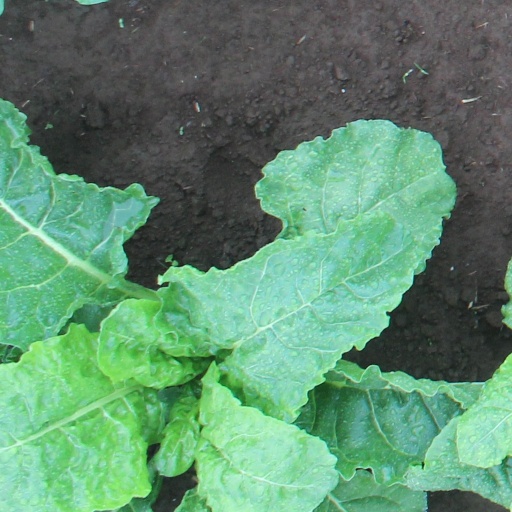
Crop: sugar beet